RX 100 (film)

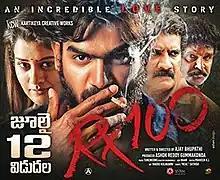
Theatrical release poster

RX 100 is a 2018 Indian Telugu-language romantic action thriller film written and directed by Ajay Bhupathi. The film stars Kartikeya and Payal Rajput with Rao Ramesh and Ramki playing supporting roles. The film released on 12 July 2018.